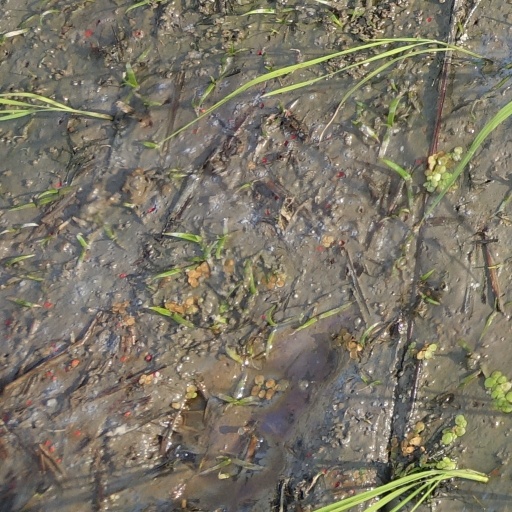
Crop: rice